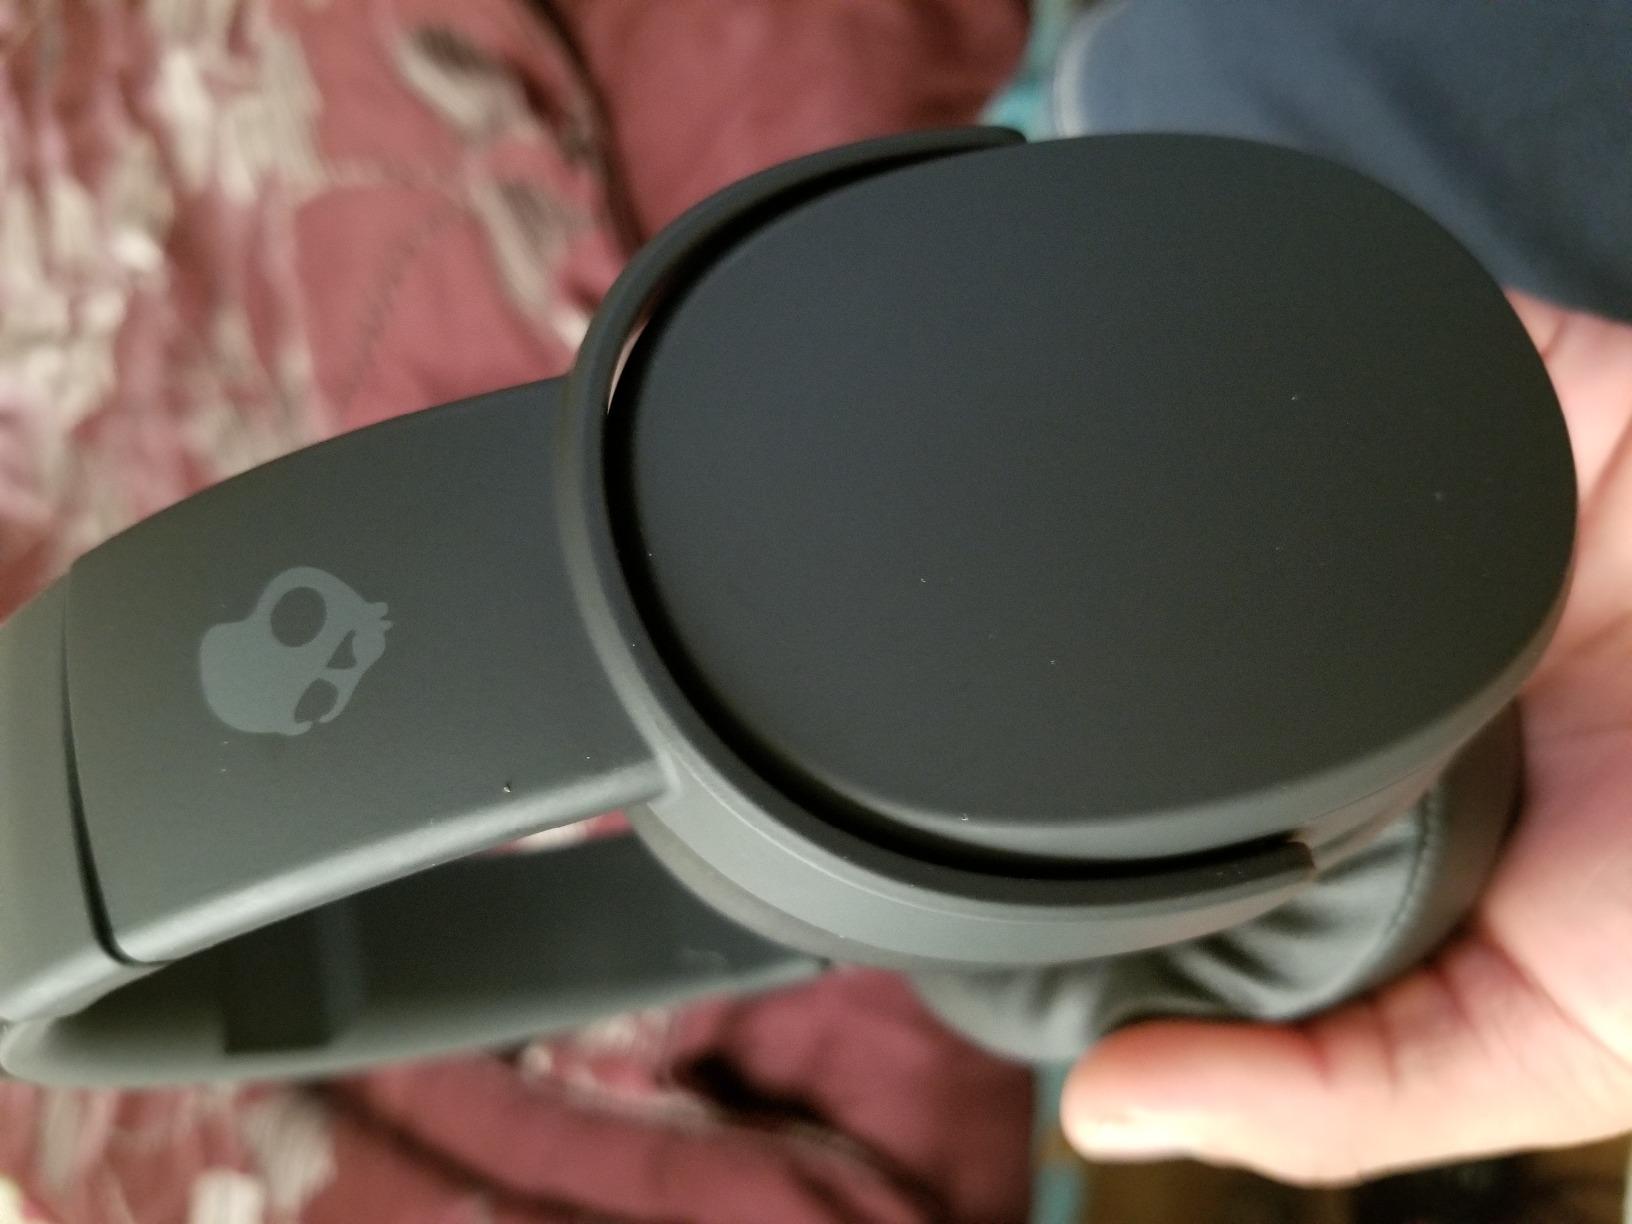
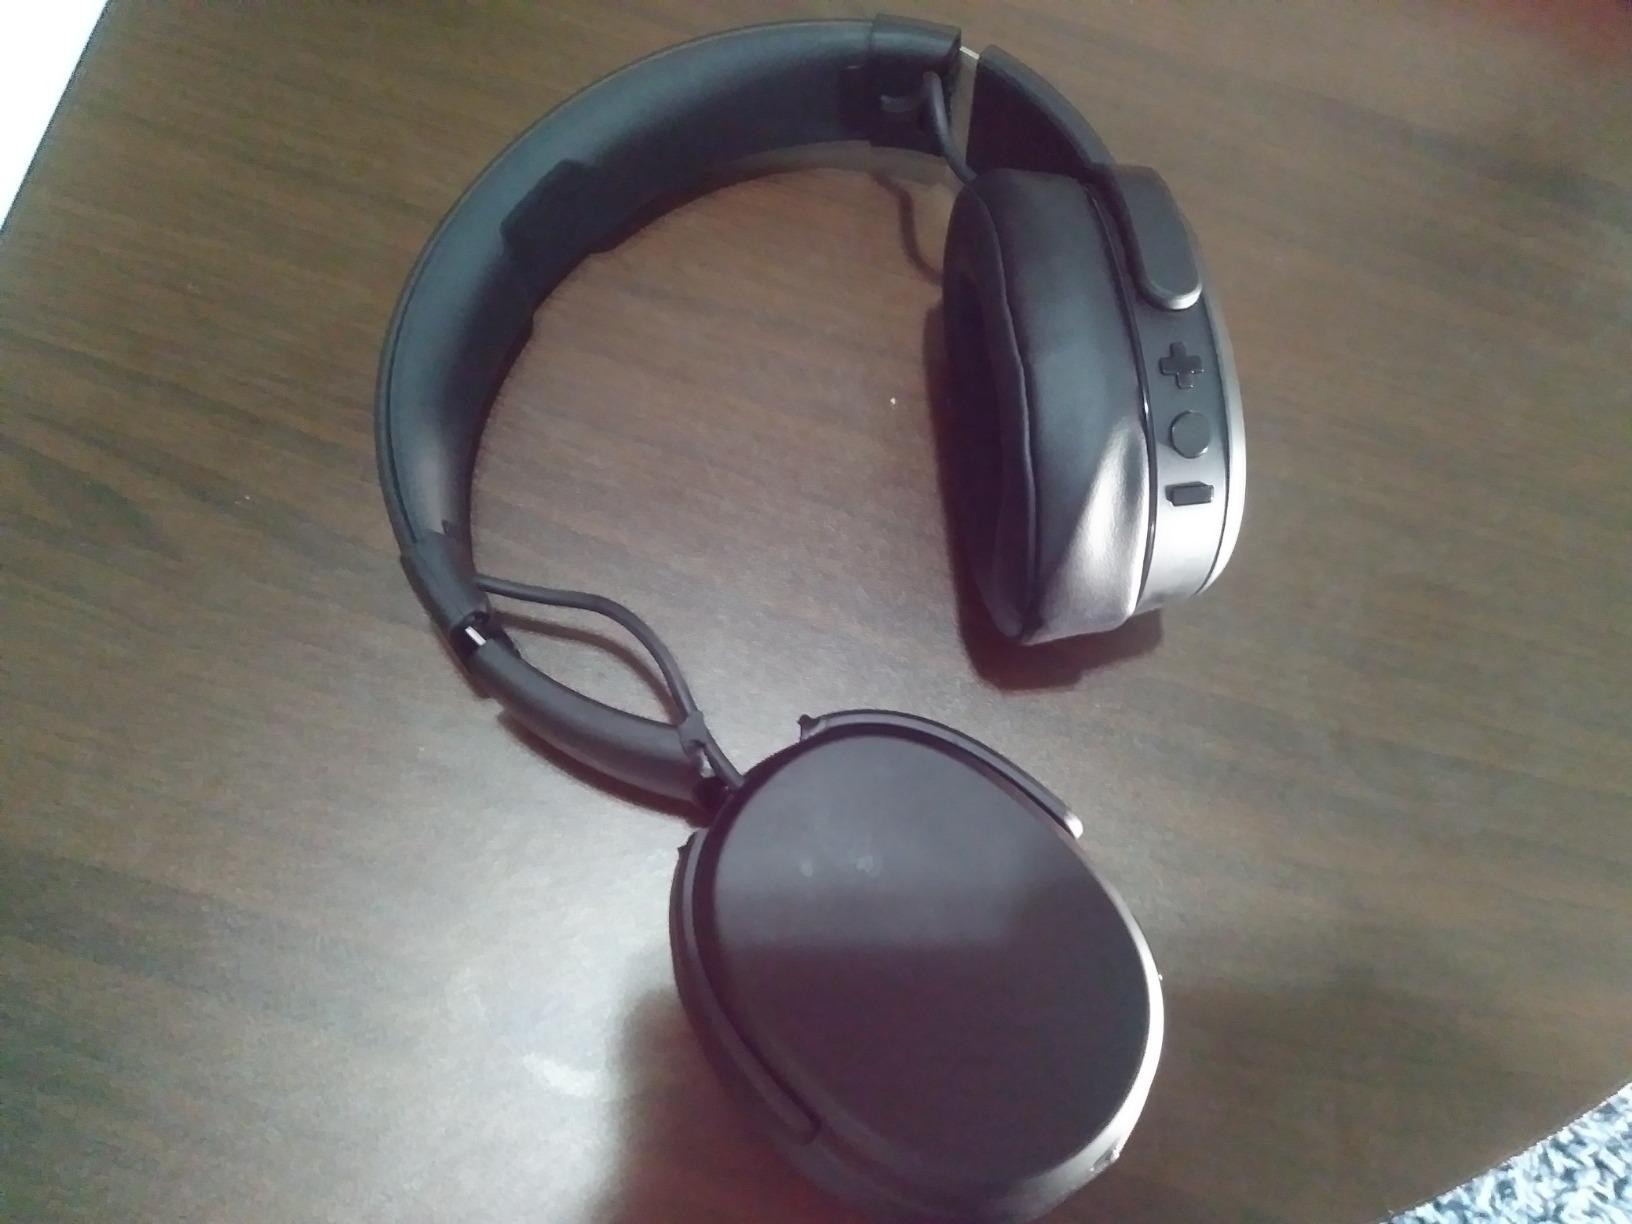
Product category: headphones
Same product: yes